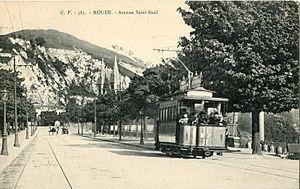
Carte postale ancienne éditée par C. V., n°385
L'ancien tramway de Rouen fut construit après la guerre de 1870-1871 et mis en service en 1877. À cette époque de croissance industrielle et démographique, les anciens modes hippomobiles de transport, fiacres et omnibus, mis en place depuis la fin du XVIIIᵉ siècle et progressivement renforcés, ne suffisaient plus à assurer les dessertes urbaines.